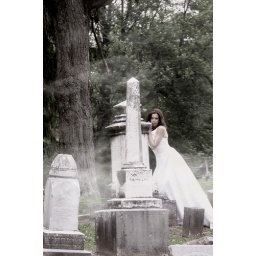
Something about a girl in a wedding dress with a tripod in a cemetery that really attracts a lot of attention!